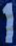
Number: 1